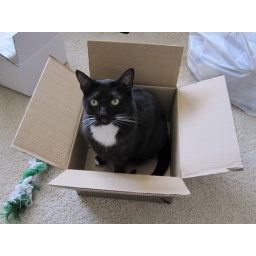
cat in box